Mr. Monk Helps Himself

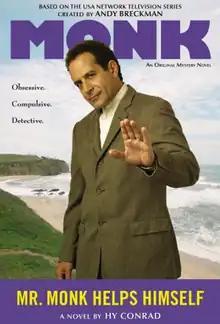
First edition 2013 hard cover

Mr. Monk Helps Himself is the sixteenth novel based on the television series "Monk". It was published on June 4, 2013. Like the other novels, the story is narrated by Natalie Teeger, Monk's assistant. It is the first novel in the series to be written by Hy Conrad.